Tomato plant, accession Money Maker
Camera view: horizontal (90 deg, fisheye); turntable rotation: 150 degrees
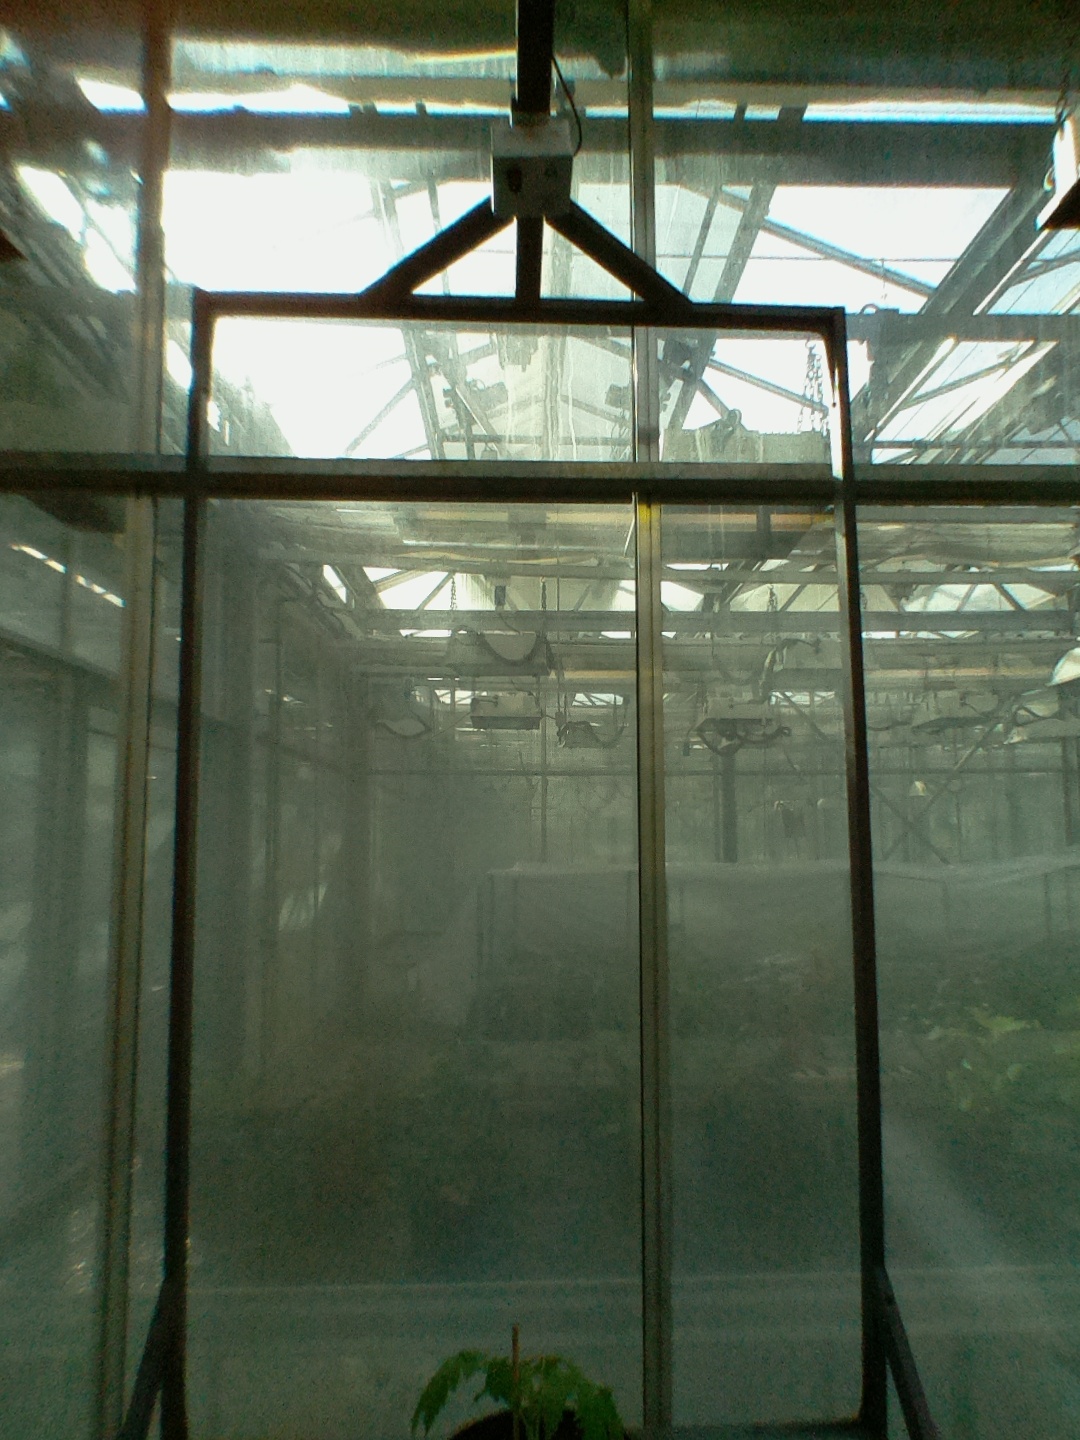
BBCH growth stage 13: 6 of true leaves visible